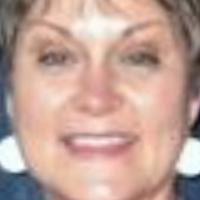
Age group: age 56-65